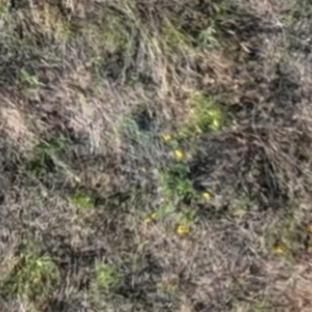
Month: july
Dye color: blue
Dye concentration: high